125 West 55th Street

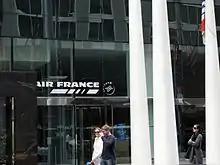
The 120 West 56th Street entrance in 2009, indicating an Air France ticket office that was there, but is no longer

Around the same time, Katz Media Group signed a lease for of space in the building. As of November 24, 1991, the Katz lease was the fourth largest lease in New York City. During that year the National Bank of Canada and Credietbank were tenants in the building.